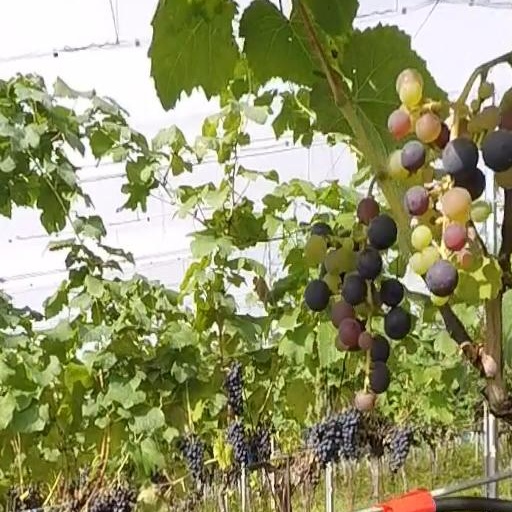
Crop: grape